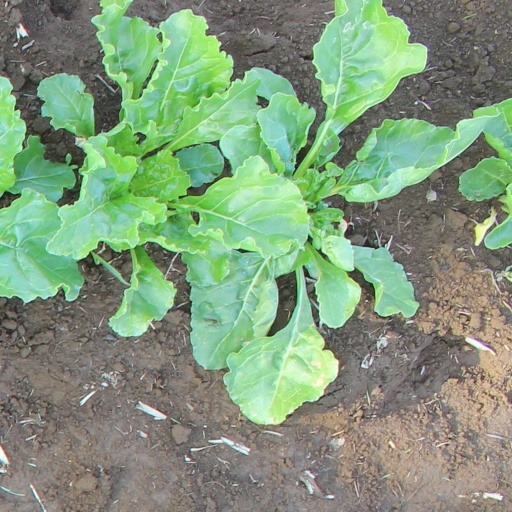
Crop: sugar beet